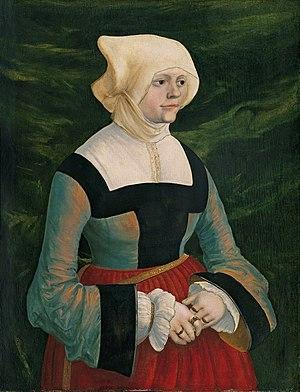
Le musée Thyssen-Bornemisza est un musée d'art ancien, moderne et contemporain situé à Madrid.